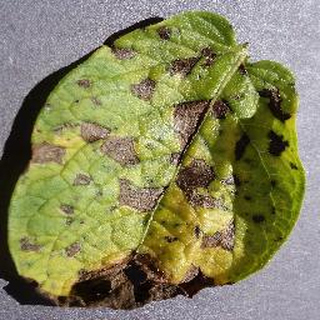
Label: potato_early_blight